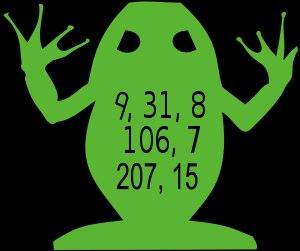
Jiraya est un personnage fictif du manga Naruto.